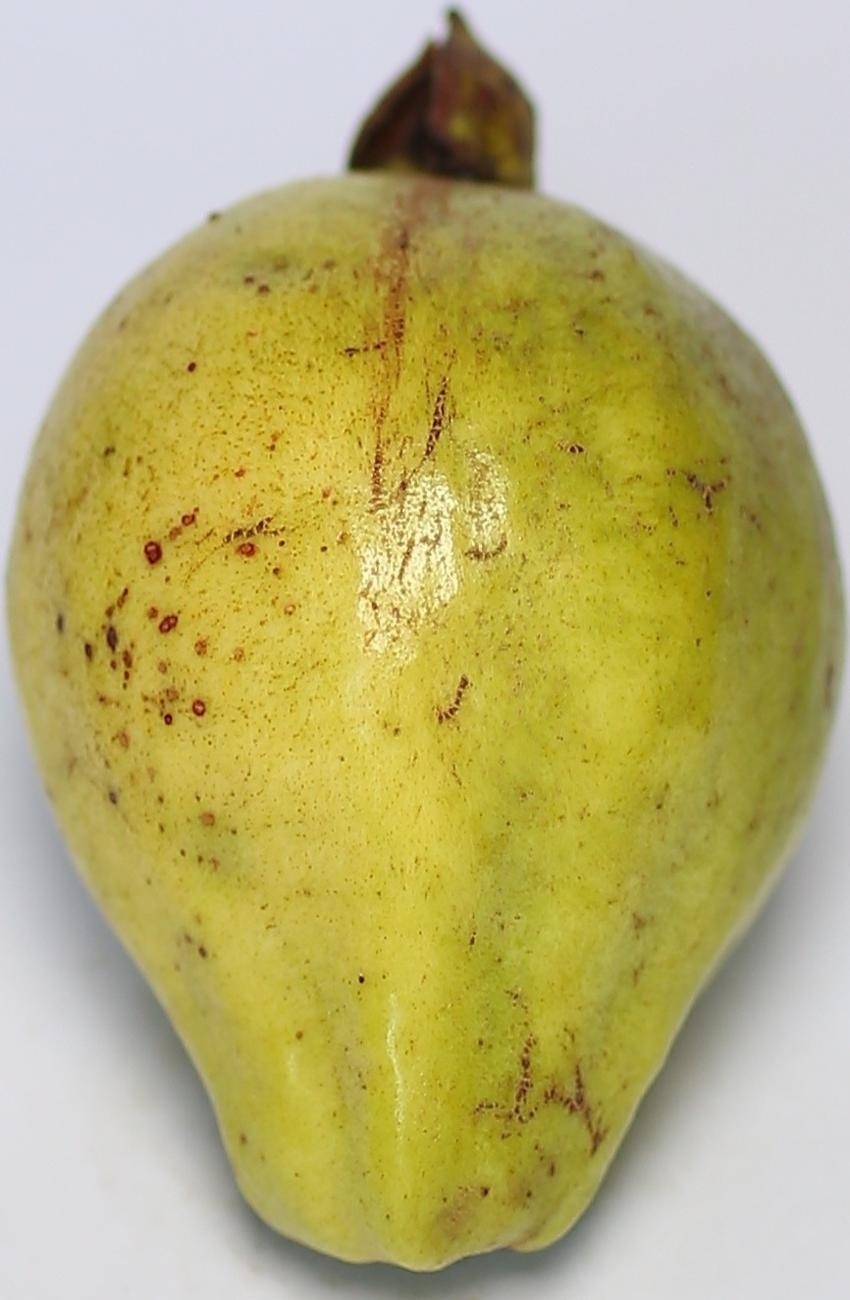
Maturity: mature-green
Variety: local-sindhi